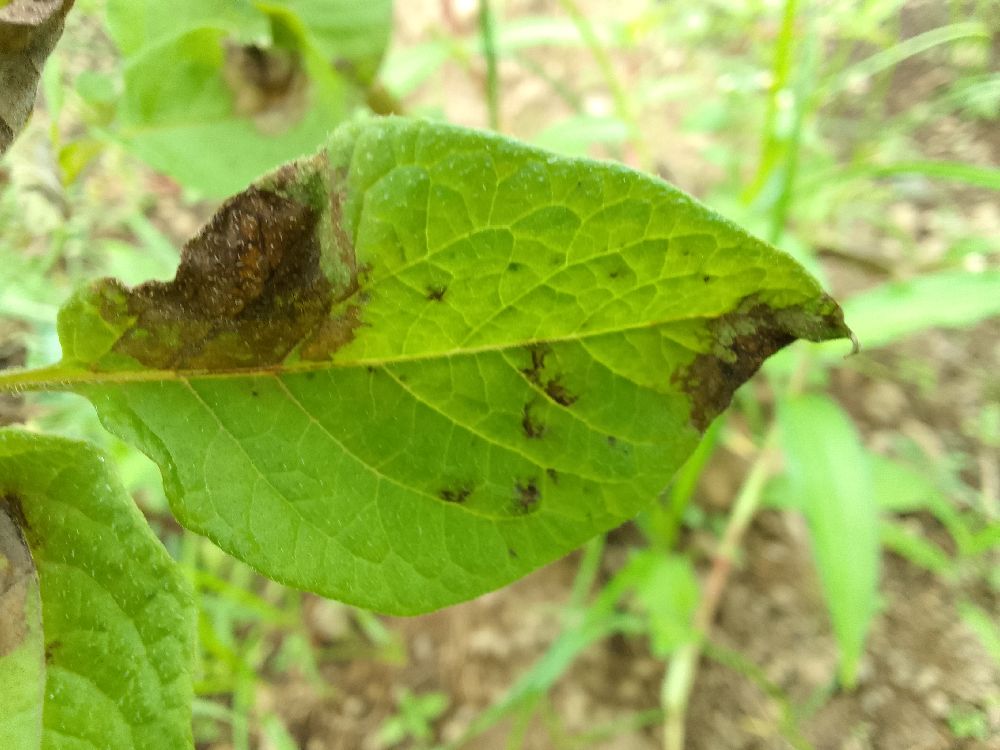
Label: Late blight